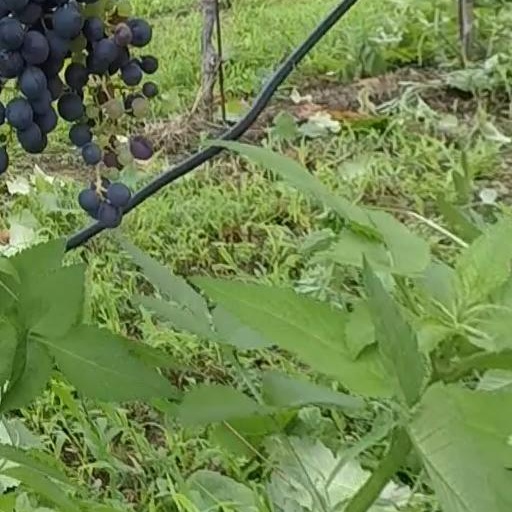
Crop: grape